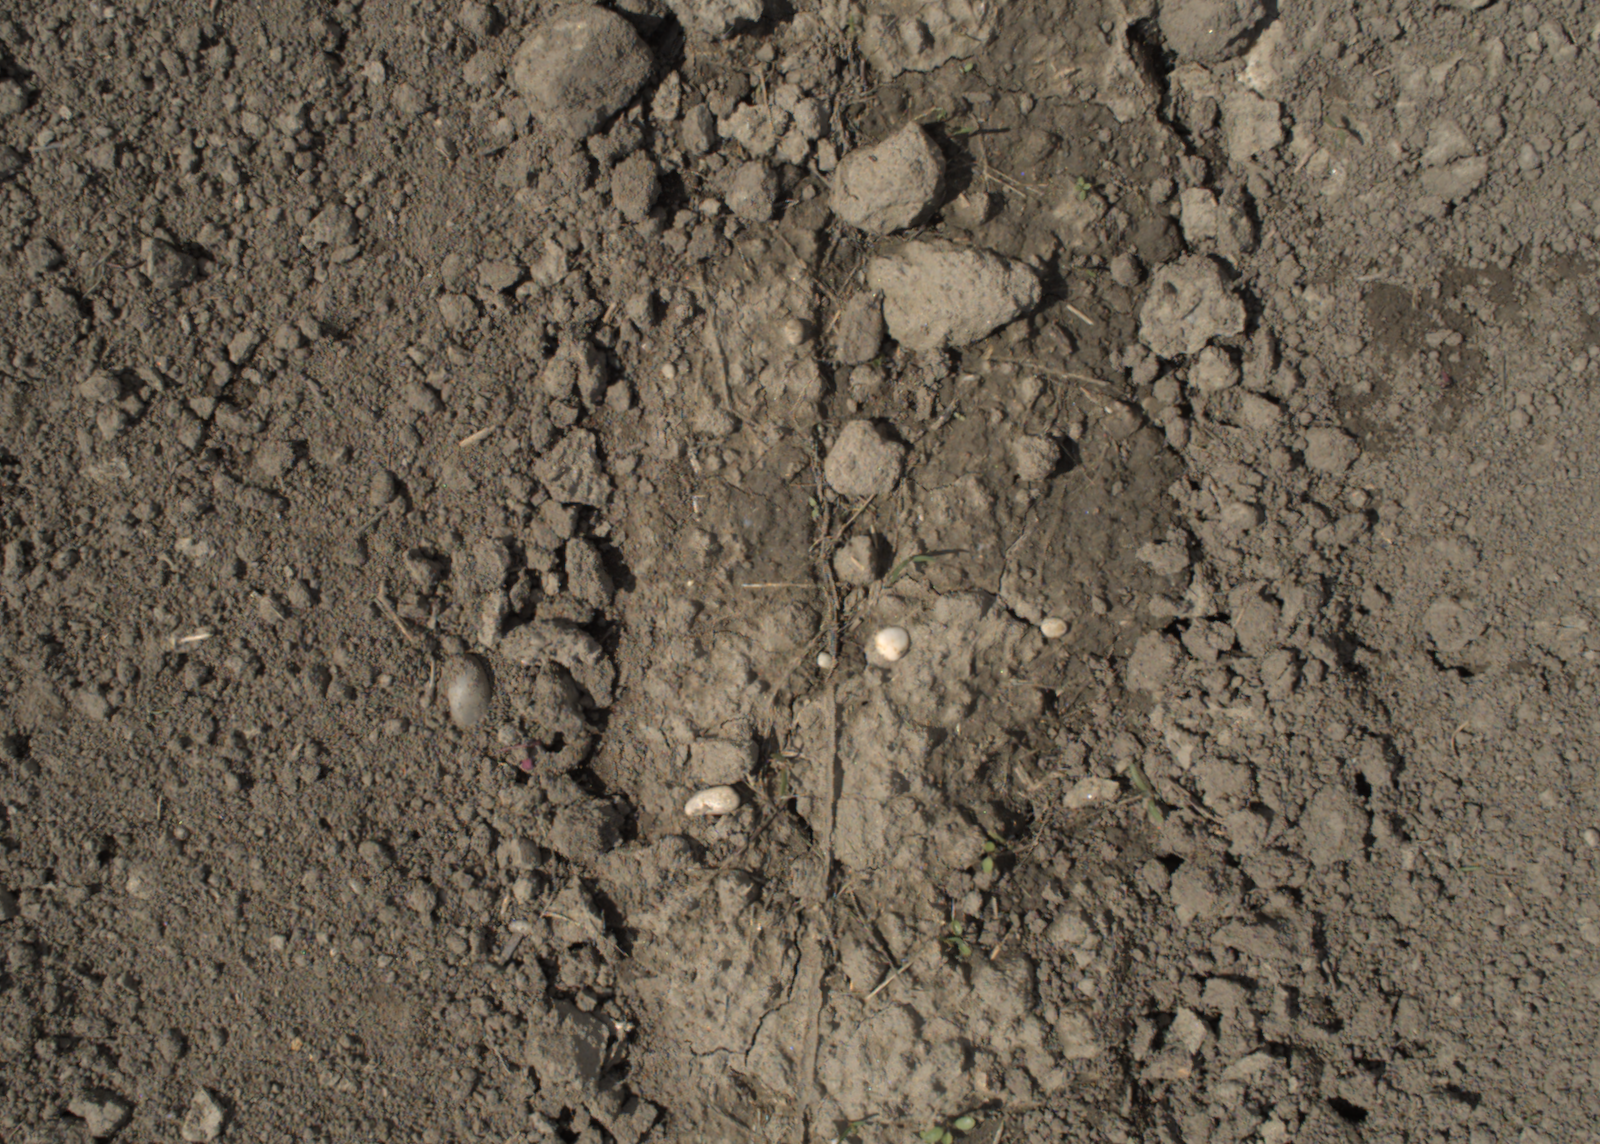
Capture date: 28.05.2021 10:31:03
Weather: mixed
Wind: medium
Seeding date: 27.04.2021
Plant canopy height (mm): 1018